Hackney Central railway station

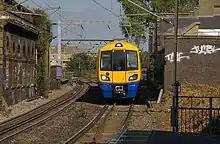
London Overground "Capitalstar" unit 378005 approaches Hackney Central. Units such as this operate most services at the station. Others are operated by Class 710 "Aventra" units.

Hackney Central is a proposed stop on Crossrail 2. It would be between Angel and Tottenham Hale or Seven Sisters. The platforms would be underground, with a connection to the existing surface station.